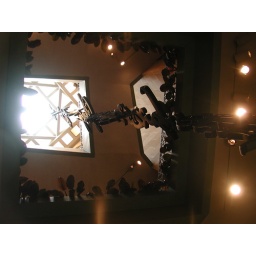
This gallery is actually below ground behind the Smithsonian castle